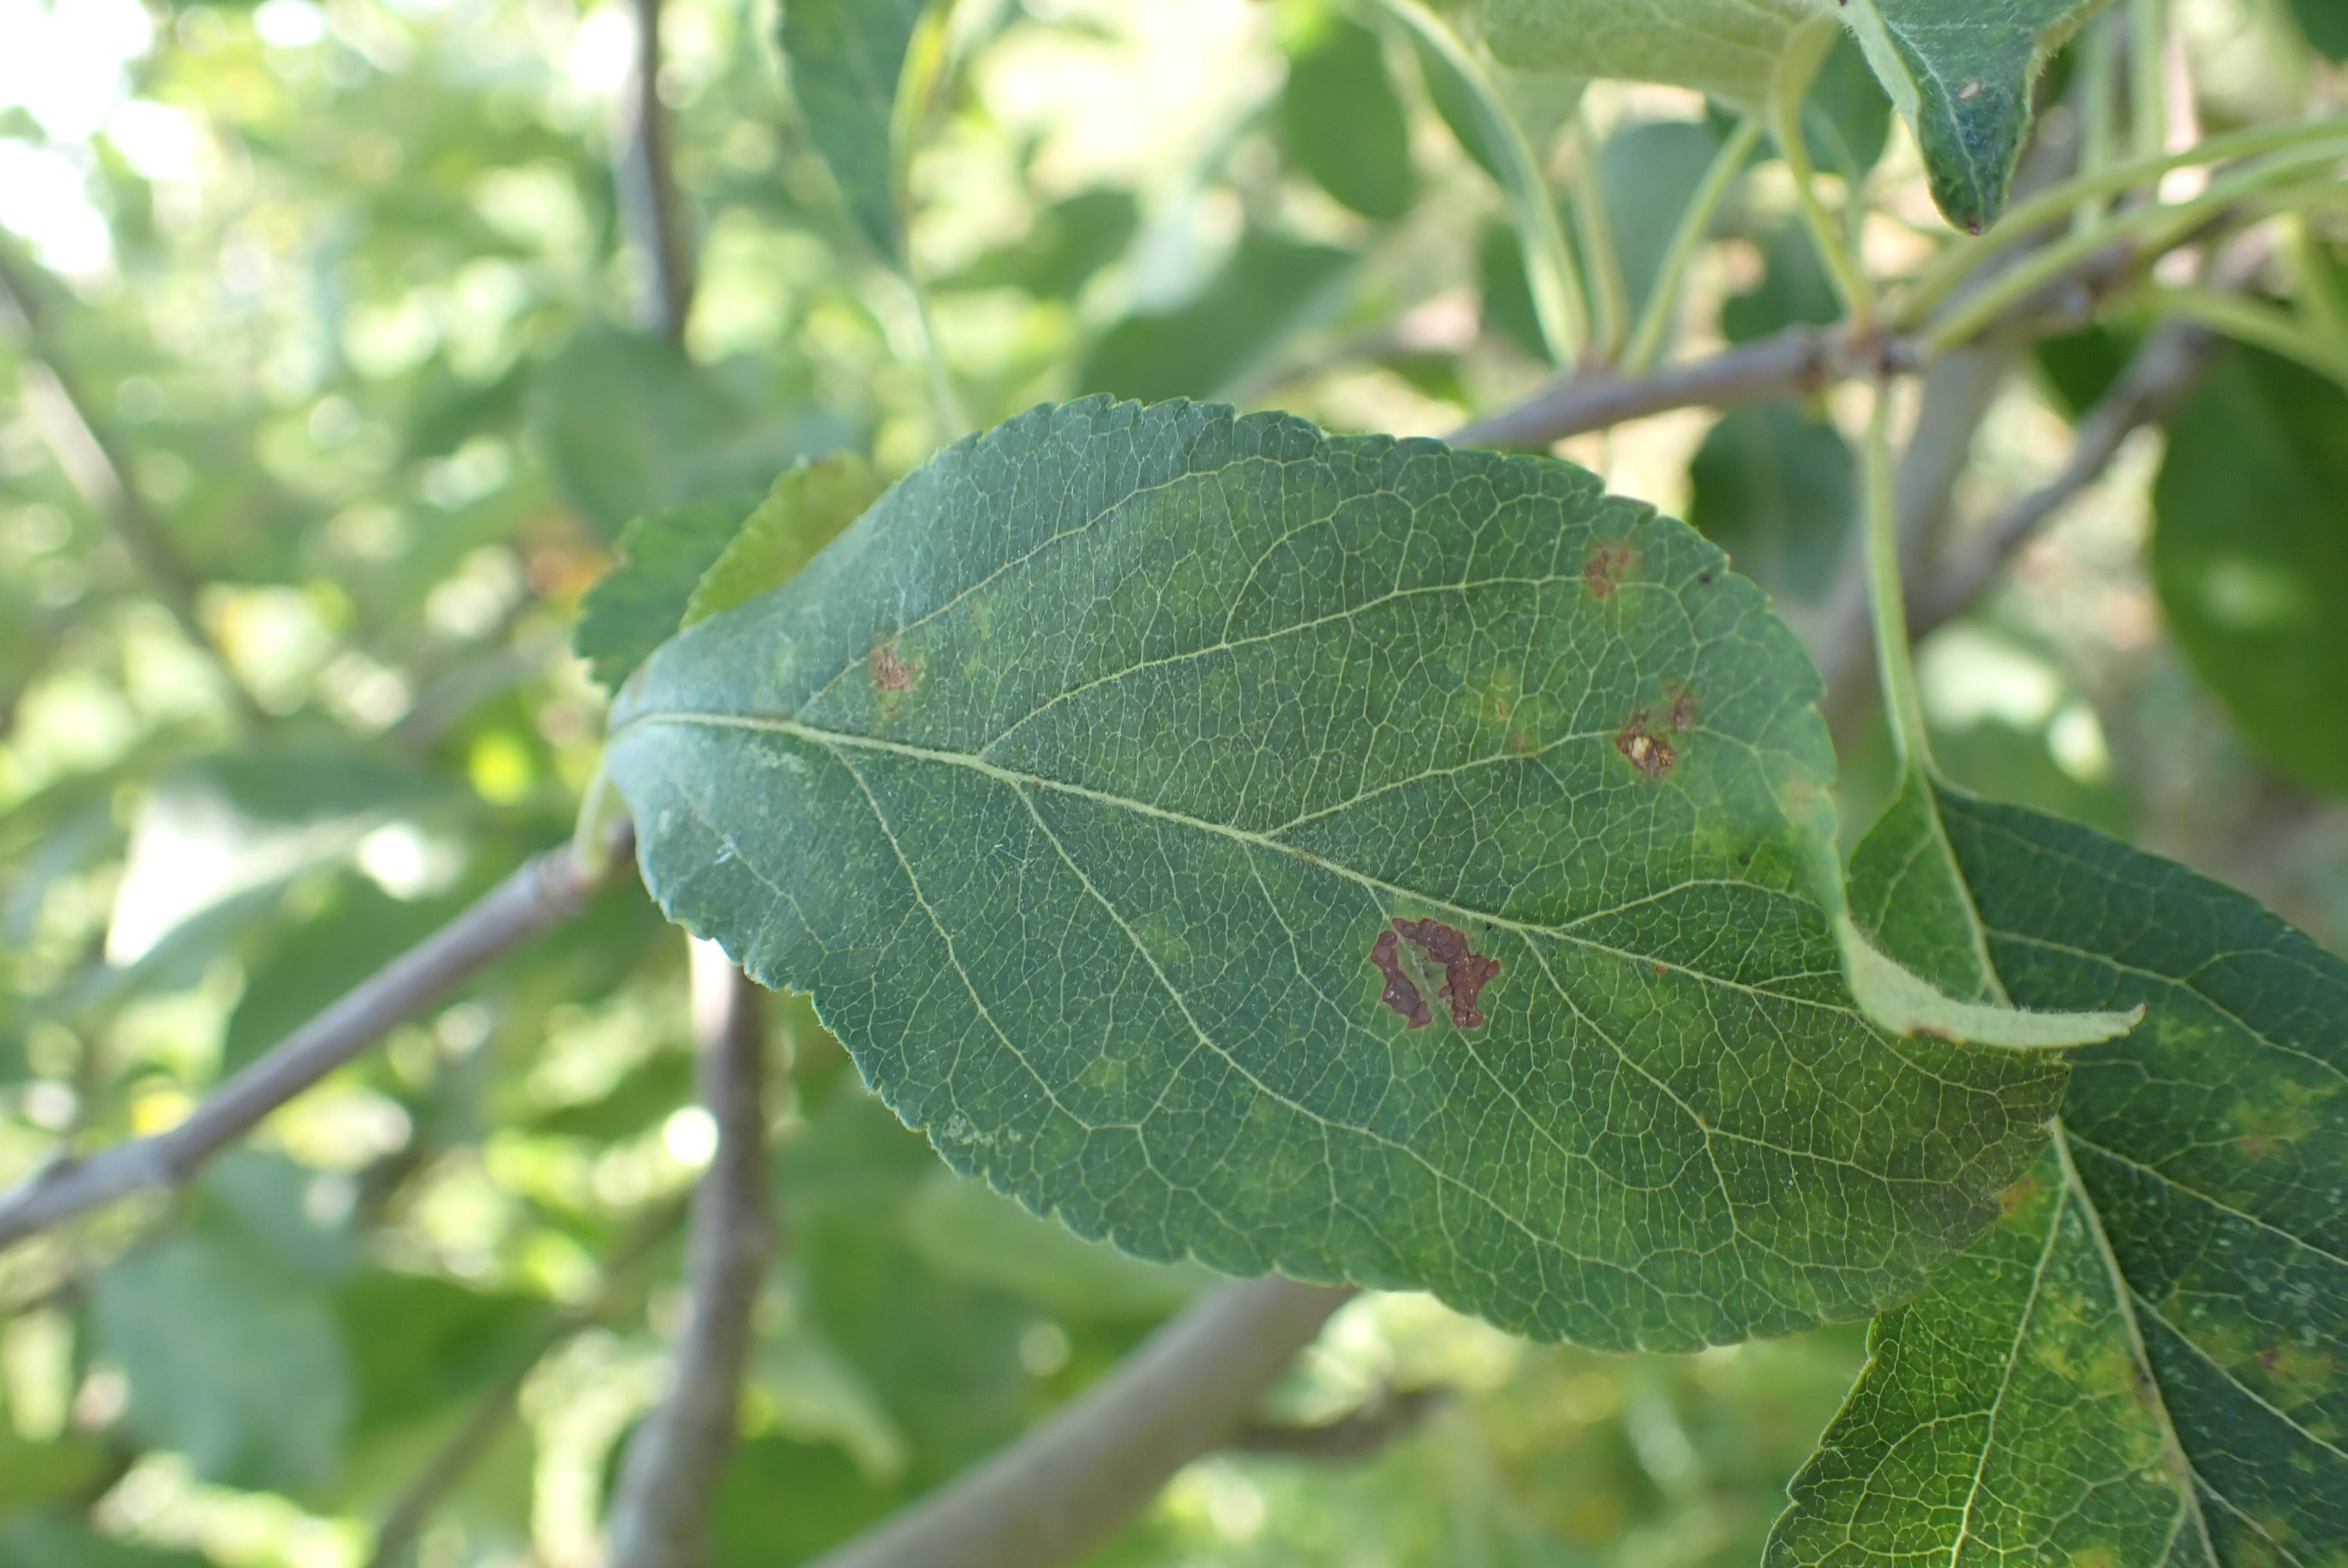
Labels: scab